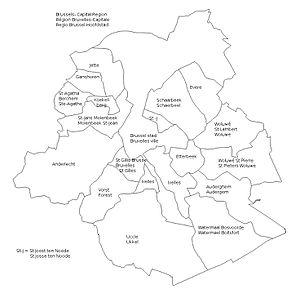
Région Bruxelles Capitale ( corrigé) 19 communes